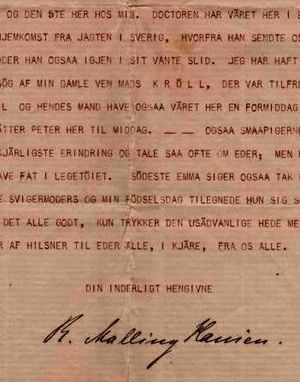
Skrivekuglen
Kugleskriften, fra et brev skrevet af Malling-Hansen til hans broder Jørgen i 1872
Skrivekuglen, verdens første kommercielt producerede skrivemaskine, blev opfundet i 1865 af den danske præst og forstander ved Det kongelige Døvstummeinstitut i København, Rasmus Malling-Hansen, 1835-1890.